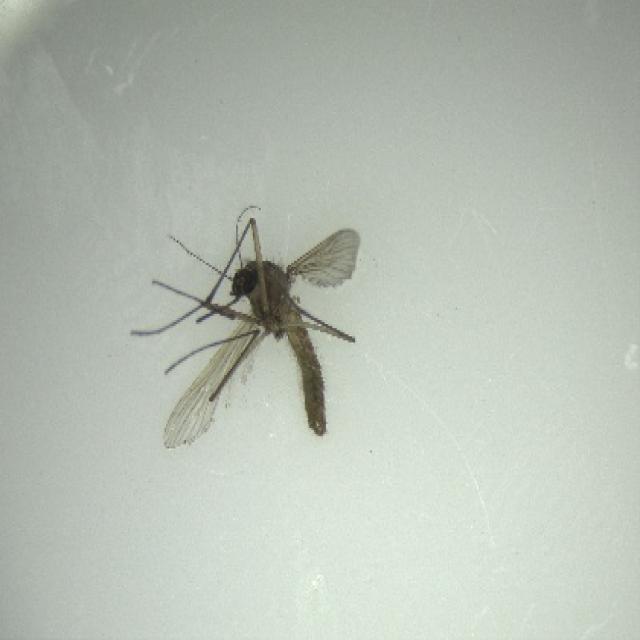
Species: culex_pipiens